Aprilia Yuswandari

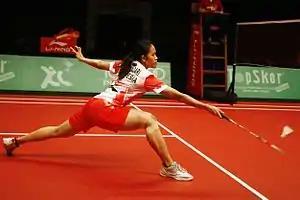

Aprilia Yuswandari (born 24 April 1988) is a badminton player from Indonesia. She was part of the Indonesia junior team that won the bronze medal at the 2006 Asian Junior Championships. Yuswandari who trained at the Pusdiklat Semen Gresik selected to join the national team in 2006. In 2010, she joined the Asian Games squad that won the women's team bronze after defeated by the Thai team in the semifinal.